Frans Verbeeck

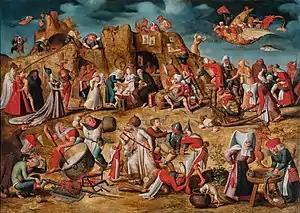
"The temptation of Saint Anthony"

He was likely born around 1510. According to the early Flemish biographer Karel van Mander, Frans Verbeeck was a pupil of Frans Minnebroer in Mechelen. Frans Verbeeck became a master of the local painter's guild in Mechelen in 1531. He was dean of the guild on multiple occasions including in 1563, 1564 and 1565.